Baruungoyot Formation

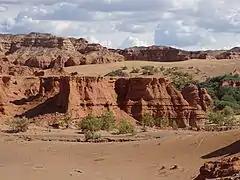
Hermiin Tsav, a highly fossiliferous locality of the formation

The Baruungoyot Formation (also known as Barun Goyot) is a geological formation dating to the Late Cretaceous Period. It is located within and is widely represented in the Gobi Desert Basin, in the Ömnögovi Province of Mongolia.